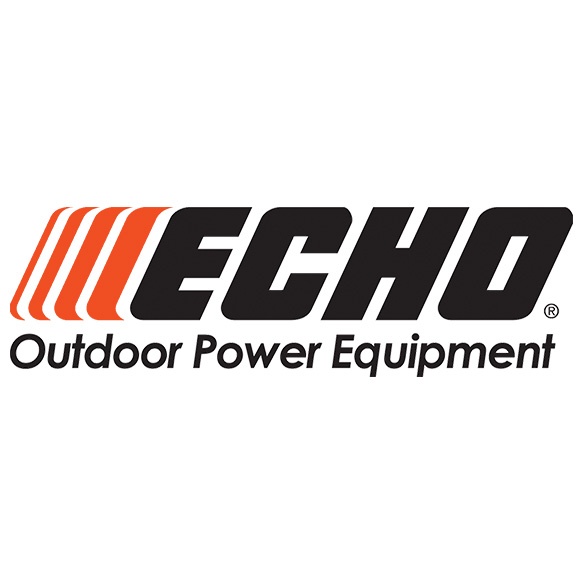
Red Armor Blade Cleaner and Lubricant, 12 oz 4550012
Brand: Echo
Category: Home & Garden > Lawn & Garden > Outdoor Power Equipment Accessories > Grass Edger Accessories > Edger Blades